Brownie (folklore)

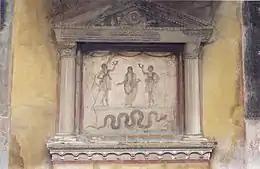
Roman Lararium, or household shrine to the Lares, from the House of the Vettii in Pompeii. Brownies bear many similarities to the Roman Lares.

Brownies originated as domestic tutelary spirits, very similar to the Lares of ancient Roman tradition, who were envisioned as the protective spirits of deceased ancestors. Brownies and Lares are both regarded as solitary and devoted to serving the members of the house. Both are said to be hairy and dress in rags and both are said to demand offerings of food or dairy. Like Lares, brownies were associated with the dead and a brownie is sometimes described as the ghost of a deceased servant who once worked in the home. The Cauld Lad of Hilton, for instance, was reputed to be the ghost of a stable boy who was murdered by one of the Lords of Hilton Castle in a fit of passion. Those who saw him described him as a naked boy. He was said to clean up anything that was untidy and make messes of things that were tidy. The Menehune of Hawaiian folklore have been compared to brownies as well, seeing they are portrayed as a race of dwarf people who carry out work during night time.